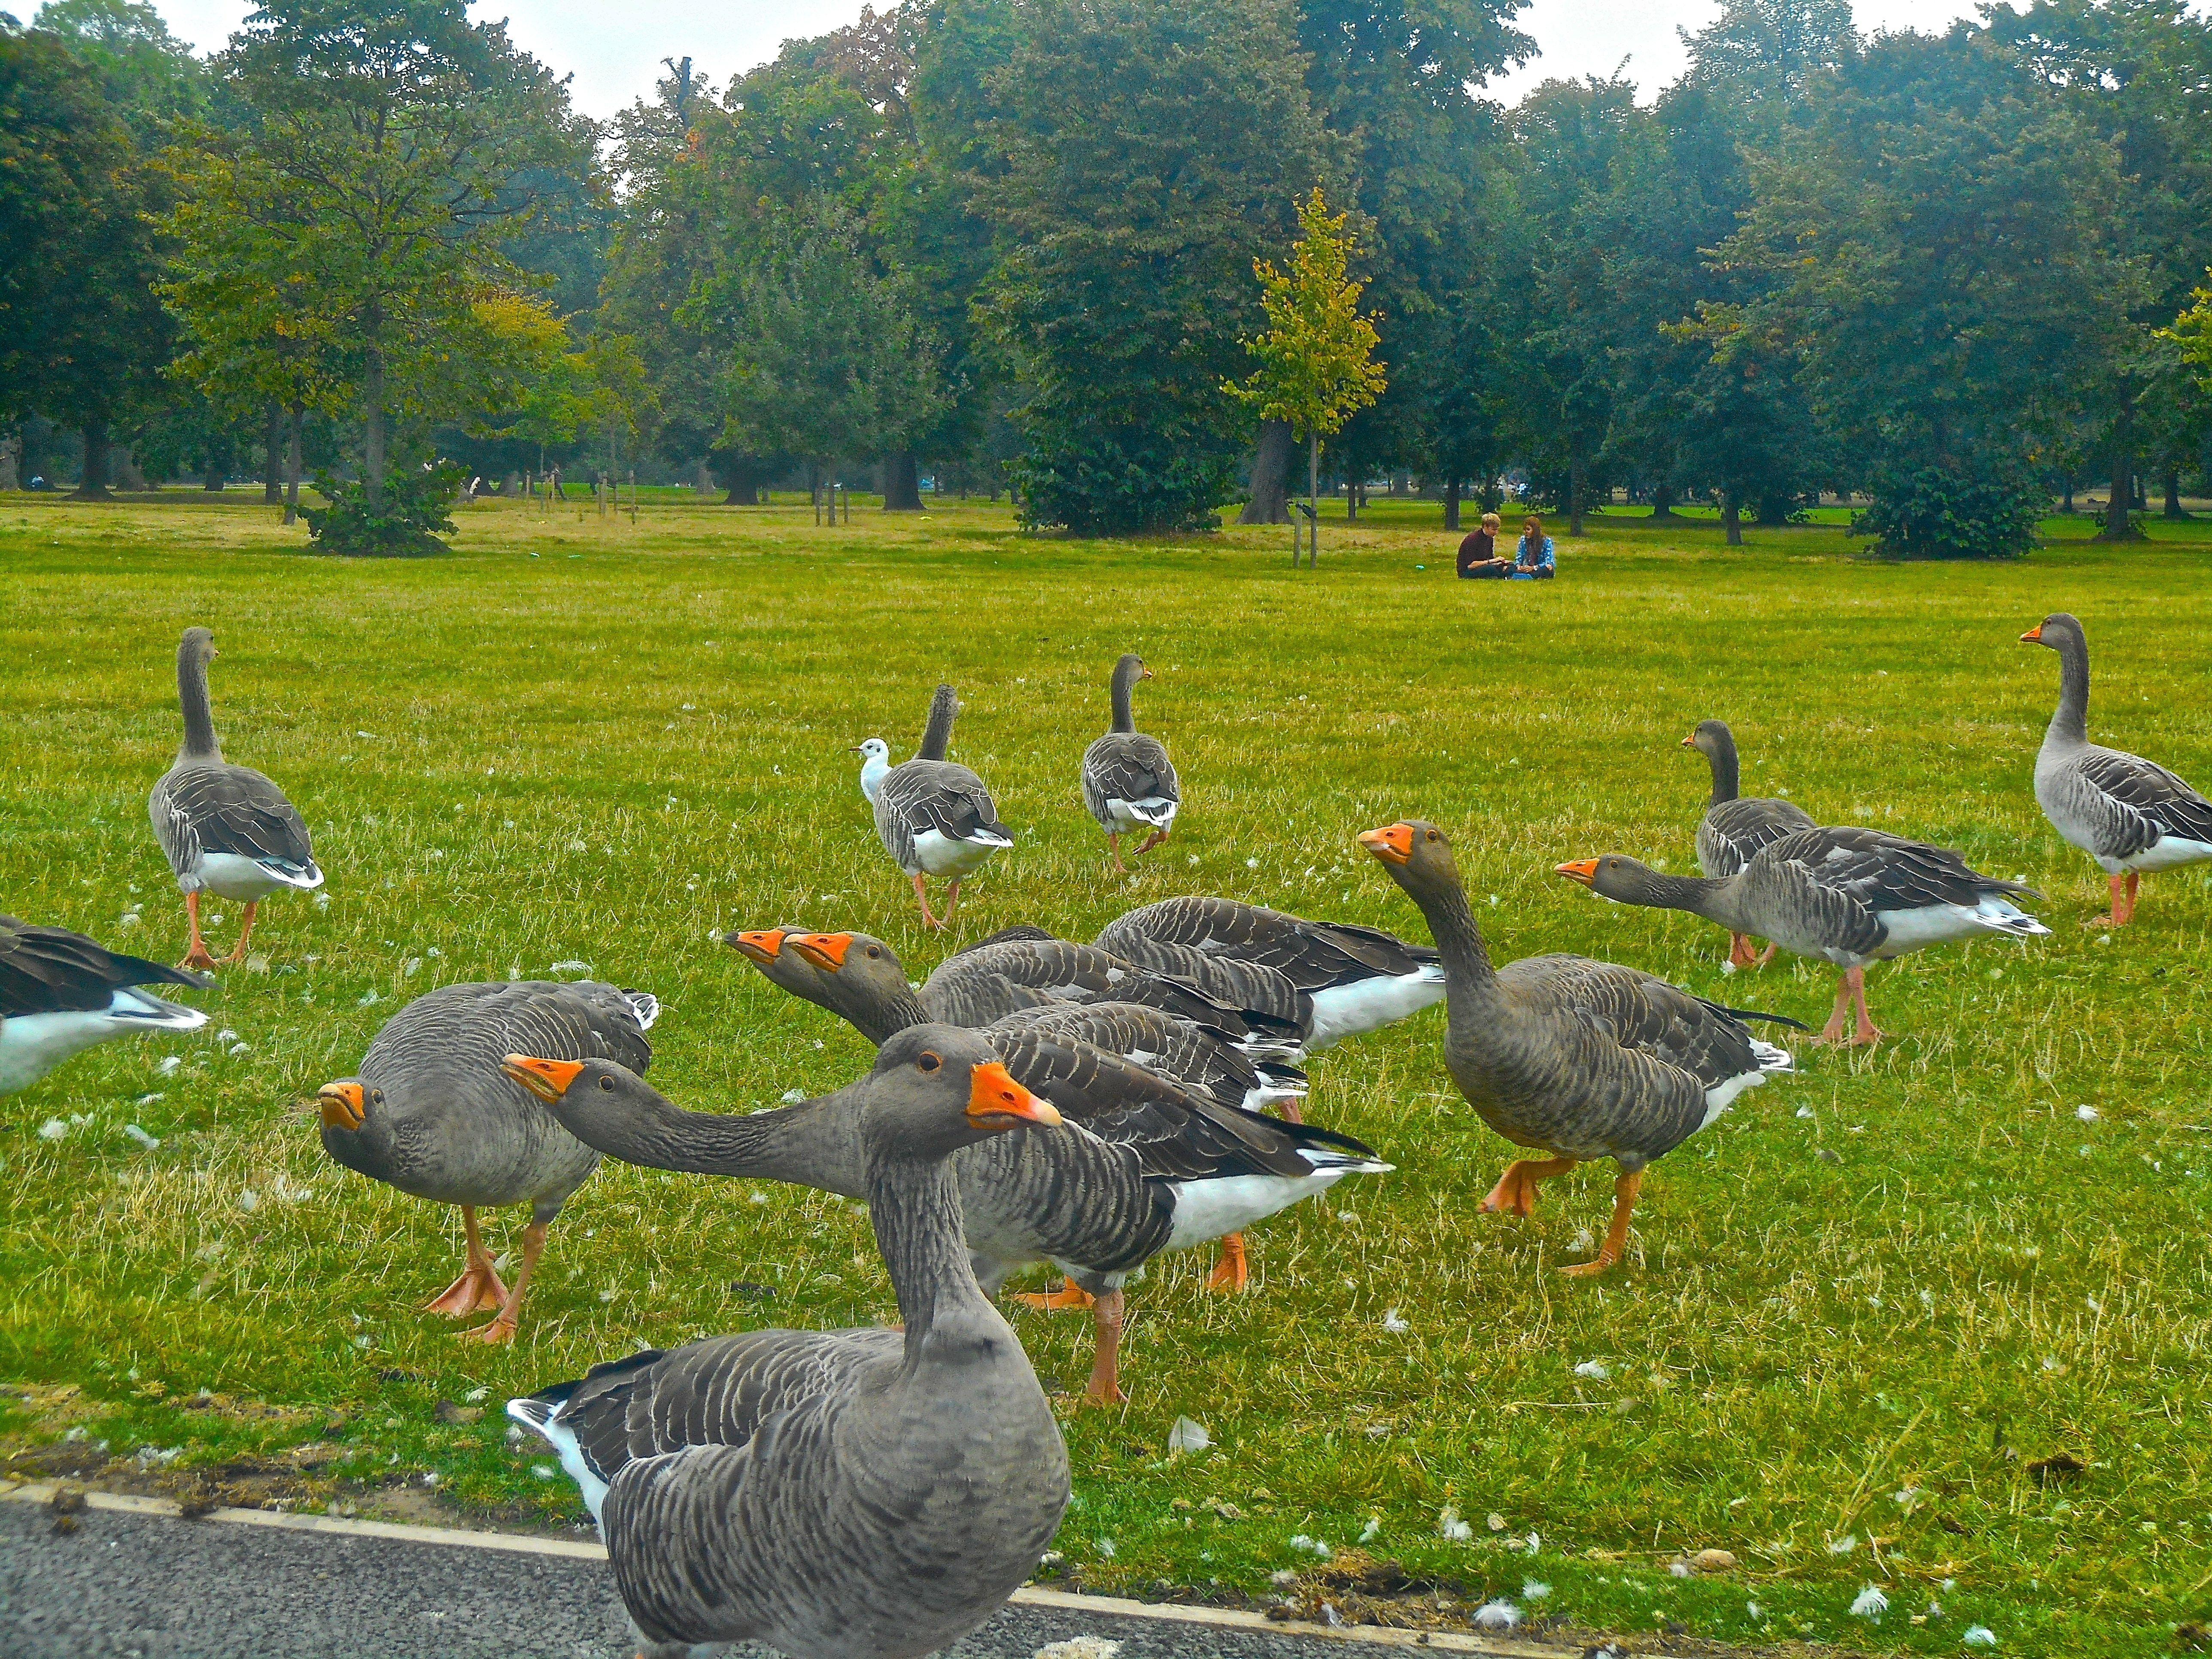
bird, pond, wildlife, park, garden, fauna, london, duck, animals, goose, waterfowl, water bird, hyde park, kensington gardens, ducks geese and swans